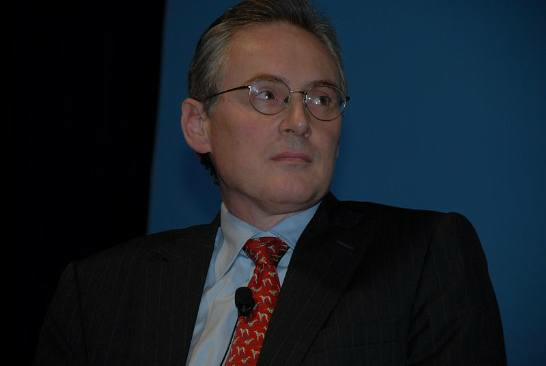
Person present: Yes